Muršili III

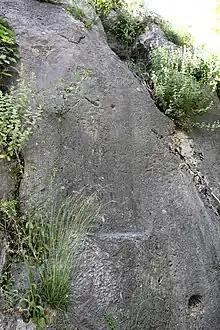
The erased rock relief at Sirkeli Höyük that is believed to be of Muršili III

Located near the village of Sirkeli Höyük, there's a well known relief of Muwatalli II. A second, very similar relief was just a few meters away, but it was largely destroyed in antiquity. The nature of the damage indicates a deliberate destruction, so that the name of this figure could not be read. Nevertheless, it is believed to have been the relief of Muršili III, destroyed by his uncle as an act of "Damnatio memoriae" (condemnation of memory).